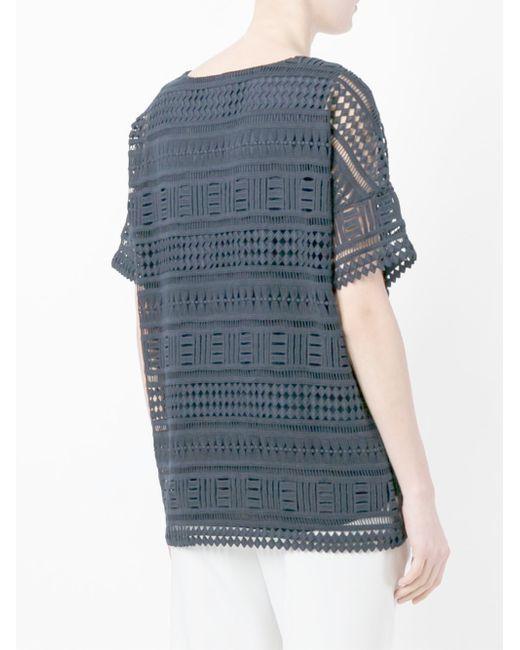
Graues Top mit halben Ärmeln im Netzdesign